GVfs

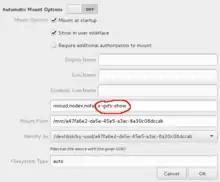
The option codice_5 for the gvfs-udisks2-volume-monitor process determines whether a mounted device is shown or not in GNOME Files. Screenshot of GNOME Disks.

A cause of confusion is the fact that the file system abstraction used by the Linux kernel is also called the virtual file system (VFS) layer. This is however at a lower level.